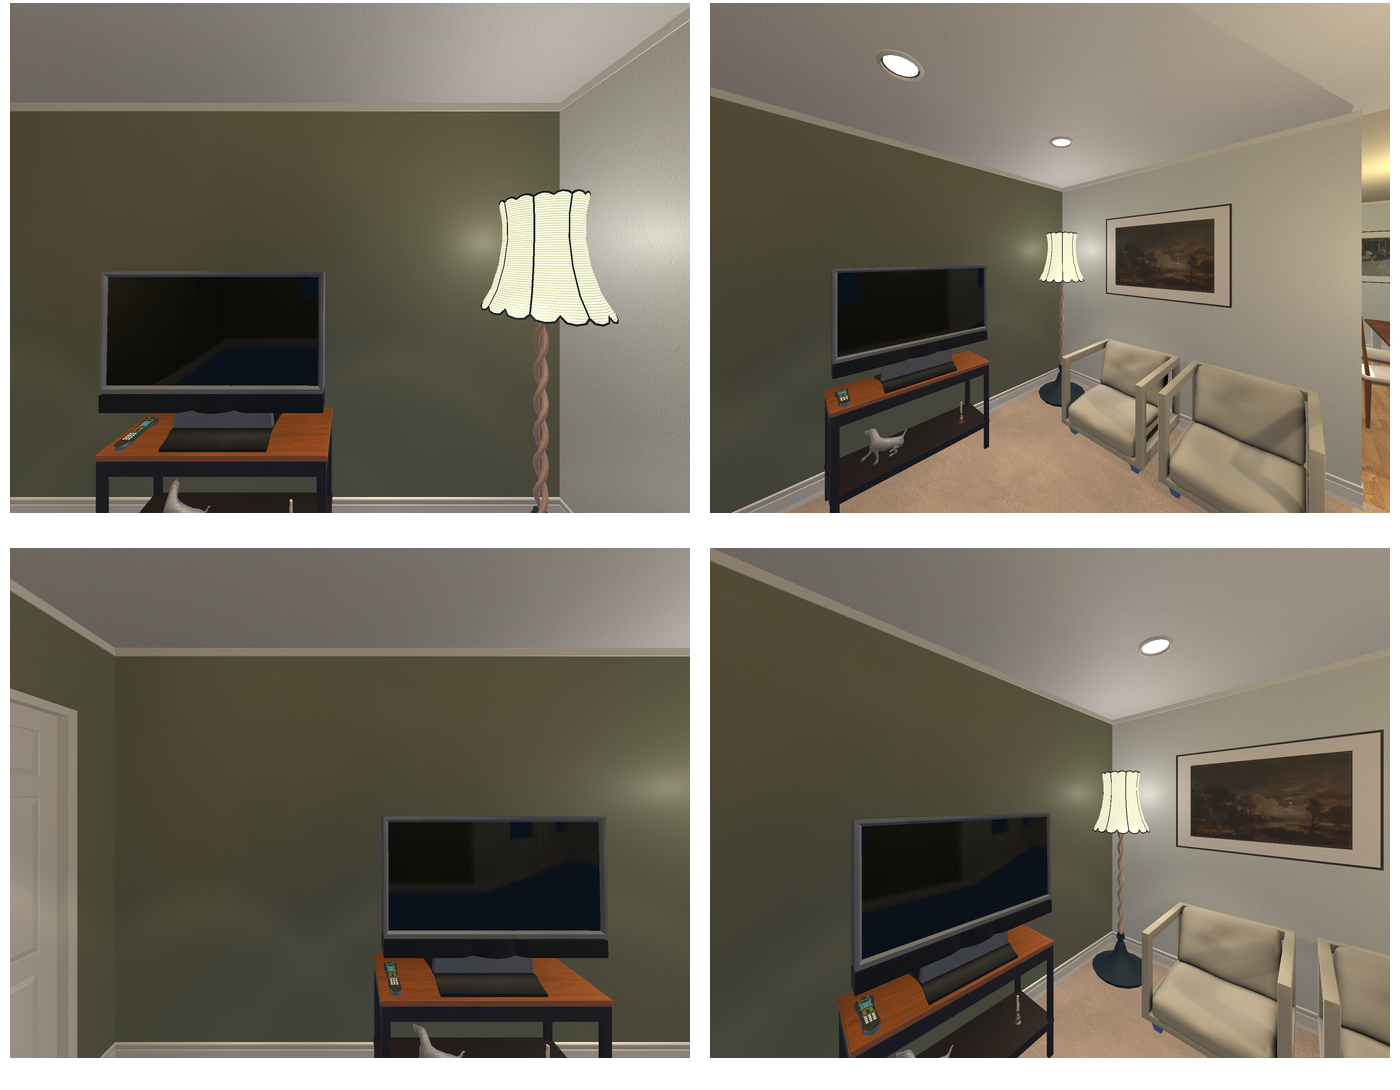Task instruction: Turn on the television.
Answer: {"task_instruction": "Turn on the television.", "nodes": ["remote control", "tv"], "edges": [{"functional_relationship": "control", "object1": "remote control", "object2": "tv", "spatial_relations": ["left_of", "lower_than", "in_front_of"], "is_touching": false}], "action_type": "press", "function_type": "device_control"}